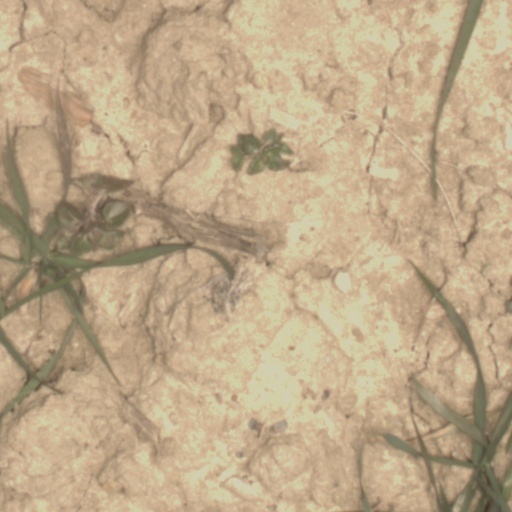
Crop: wheat